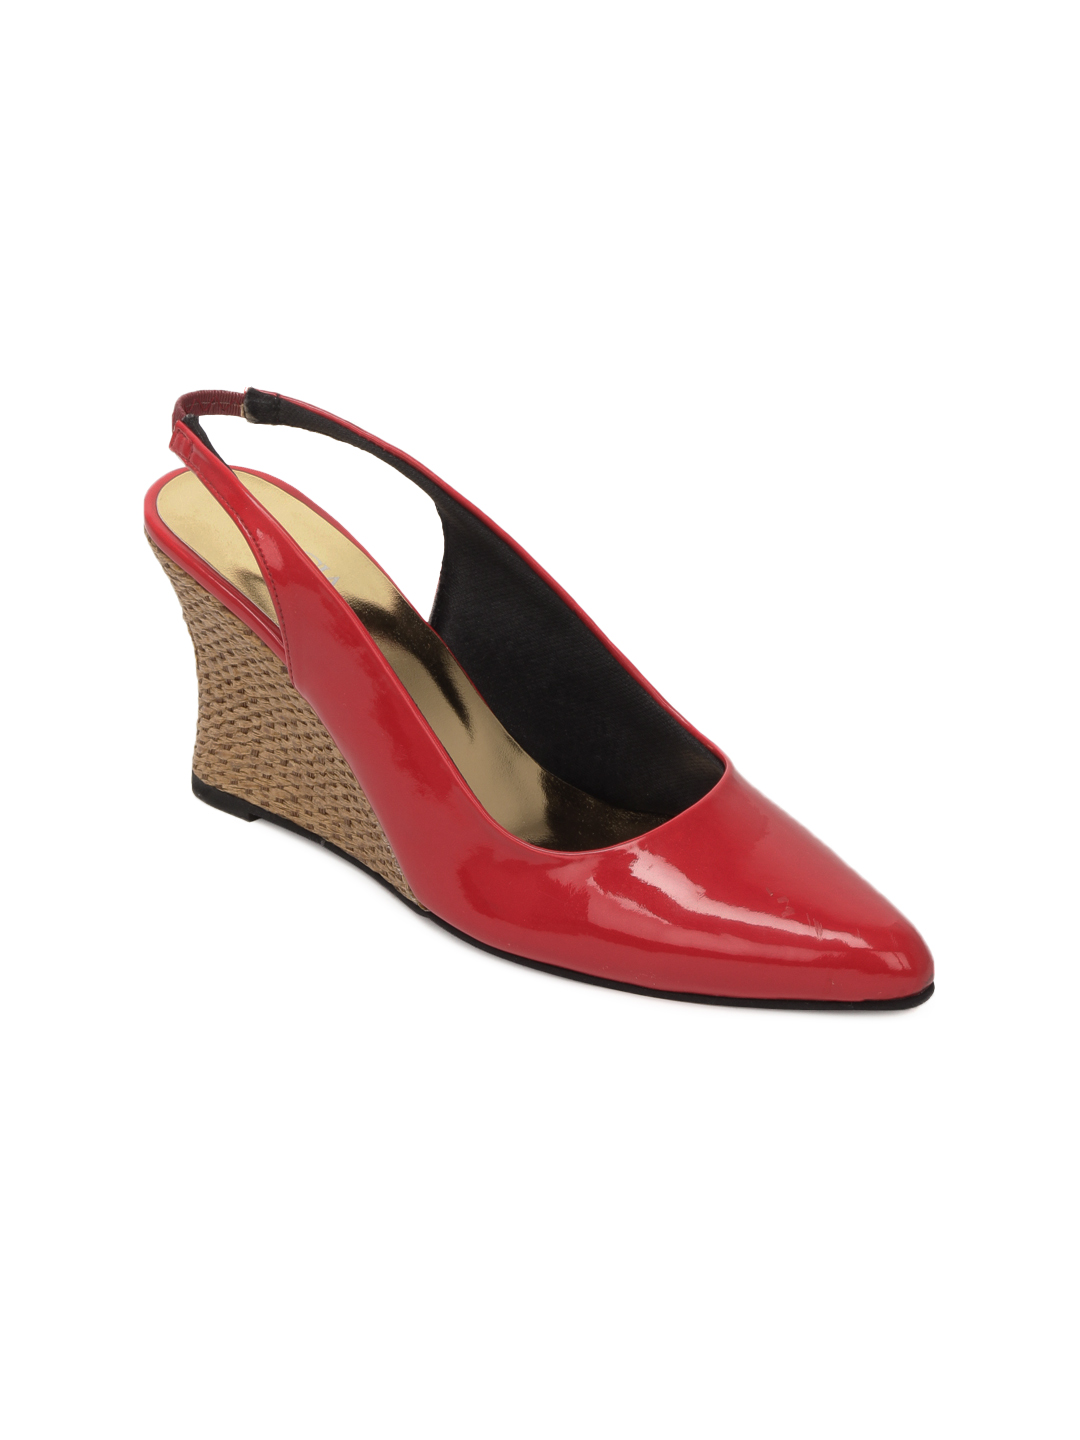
Rocia Women Red Wedges
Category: Footwear / Shoes / Heels
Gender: Women
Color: Red
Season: Winter 2012
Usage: Casual